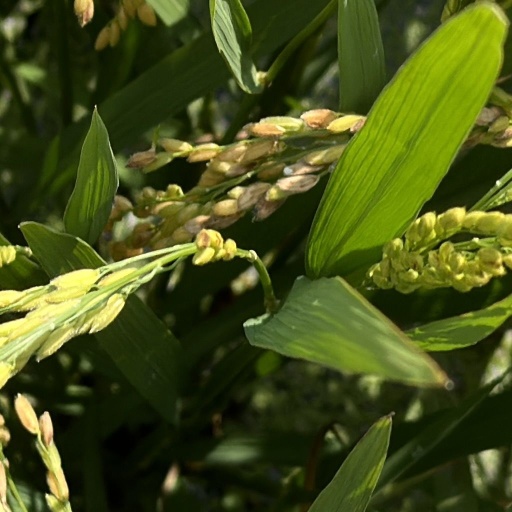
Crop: rice